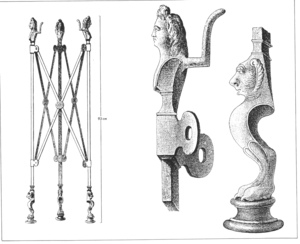
Trépied de Giberville gravure par Léchaudé d'Anisy
Le trépied de Giberville est un artefact archéologique découvert de manière fortuite sur le territoire de la commune de Giberville au XIXᵉ siècle. Propriété de la société des antiquaires de Normandie suite à un achat par Gervais de La Rue, il est conservé au Musée de Normandie.